Describe the emotion expressed in this image:  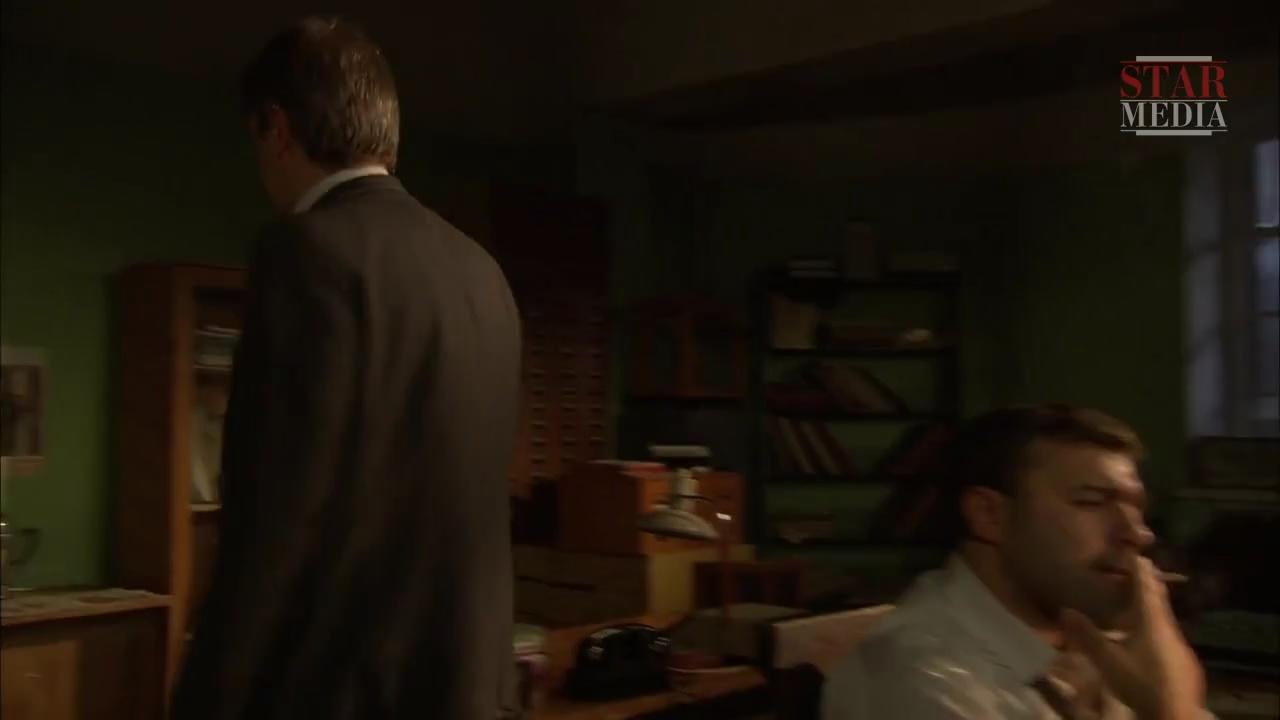
This person displays Suffering, valence and arousal with low intensity.